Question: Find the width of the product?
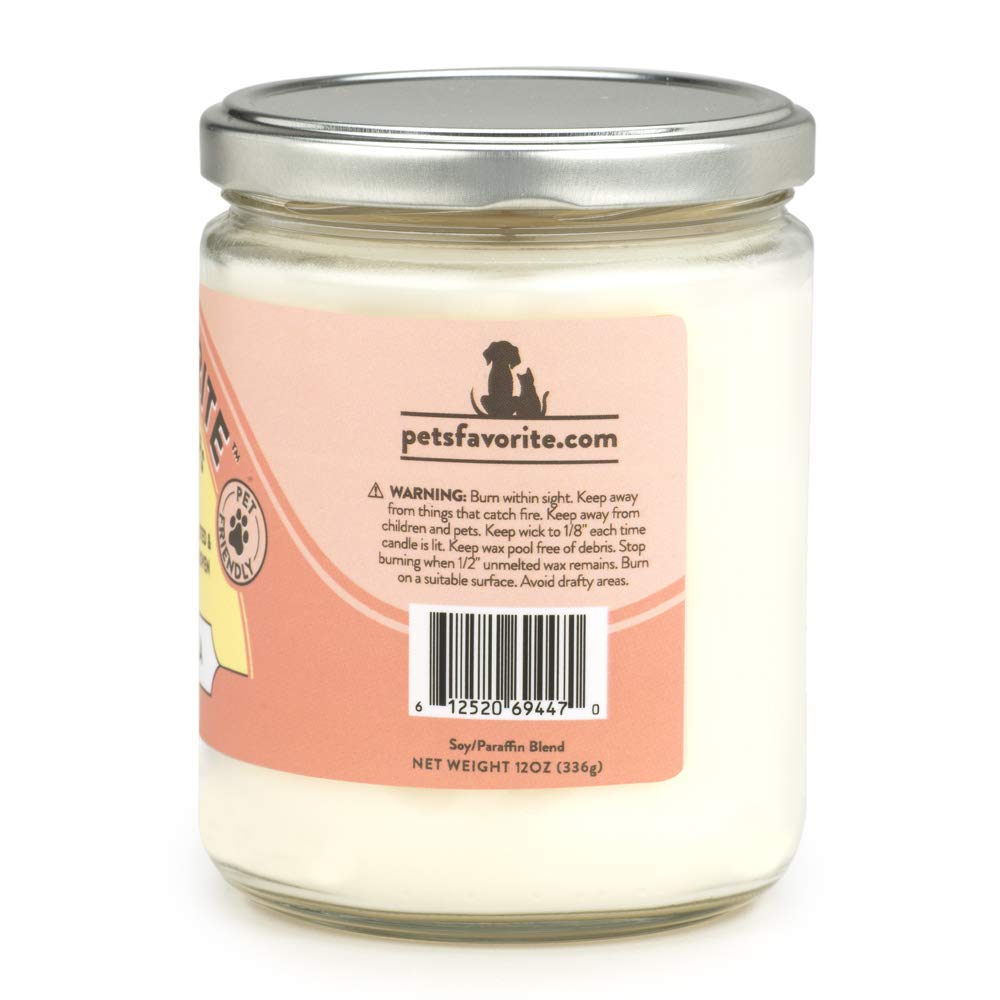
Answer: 0.5 inch